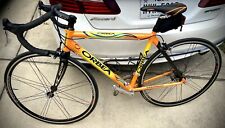
Vehicle type: Bikes